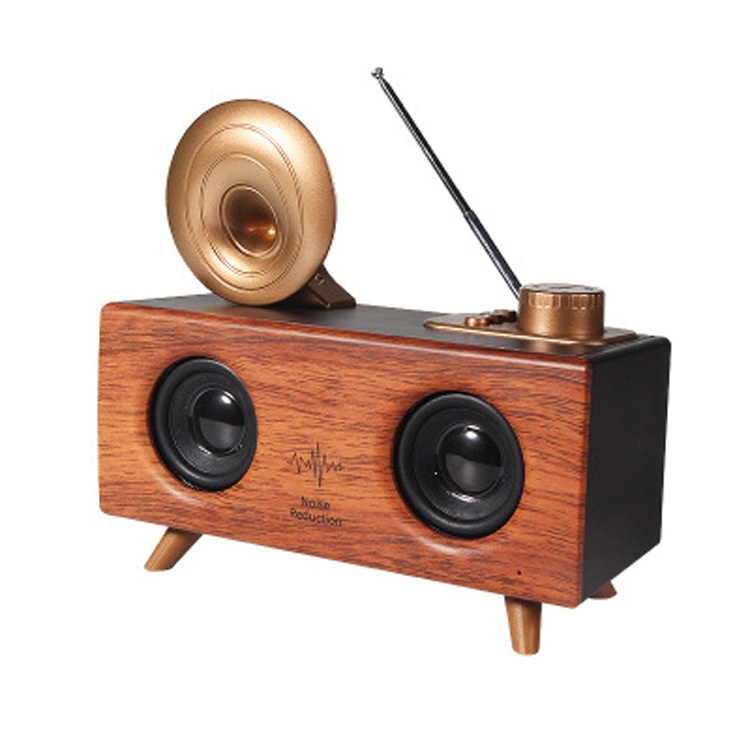
Home Wireless Horn Flower Bluetooth Speaker
BRAND NAME: LUSTRA Product information Function :BT/TF/AUX/FM/USB Wireless Version：5.0 Transmission Distance:10m Battery:1800MAH Charging Voltage and current:5V/1A Power Output:2*5W Play Time :3--6H Machine Size: 180*70*170MM Note There is a 1-3CM error in manual measurement, which is purely normal. Please refer to the actual product. Packing list Speaker *1
Brand: Opaline Glow
Category: Electronics > Audio > Audio Components > Speakers